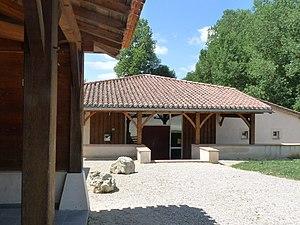
Mairie de Fargues-sur-Ourbise, Lot-et-Garonne, France
Fargues-sur-Ourbise est une commune du Sud-Ouest de la France, située dans le département de Lot-et-Garonne.